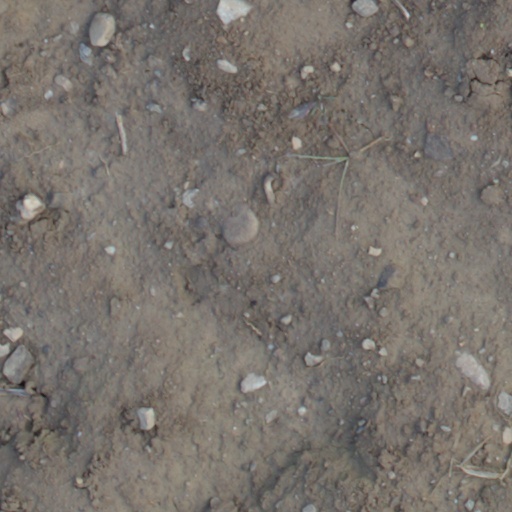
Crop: wheat